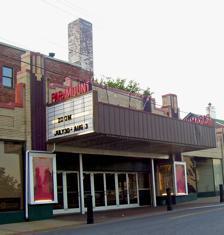
Building: Paramount Theatre (Middletown, New York)
Country: United States of America
Year built: 1930
Historic building in Middletown, New York This article relies largely or entirely on a single source . Relevant discussion may be found on the talk page . Please help improve this article by introducing  citations to additional sources . Find sources: "Paramount Theatre" Middletown, New York – news · newspapers · books · scholar · JSTOR ( March 2020 ) United States historic place Paramount Theatre U.S. National Register of Historic Places Paramount Theatre marquee in 2007 Location 17 South St., Middletown , NY Coordinates 41°26′44″N 74°25′16″W / 41.44556°N 74.42111°W / 41.44556; -74.42111 Built 1930 Architect Rapp and Rapp Architectural style Art Deco Website www .middletownparamount .com NRHP reference No. 02000136 Added to NRHP March 6, 2002 Theatre seating area Faux opera boxes Mighty Wurlitzer Theatre Pipe Organ The Paramount Theatre is a historic theater located at 17 South Street in Middletown , New York , United States. It was built in 1930 in an Art Deco style , a twin to the Paramount Theater in Peekskill , across the Hudson River . It was included in the National Register of Historic Places in 2002. Paramount-Publix Corporation (now Paramount Pictures ) built and opened the building on June 12, 1930, with a celebration that included a parade at noon, a musical performance by the Paramount Symphony Orchestra, and the first movie, The Big Pond , starring Maurice Chevalier and Claudette Colbert at 6 p.m. The feature film was preceded by a newsreel , a short film about Middletown and its citizens and a welcome film starring Buddy Rogers . Paramount-Publix sold the theater after the U.S. Supreme Court 's 1948 United States v. Paramount Pictures, Inc. decision, which required the movie studios to divest themselves of their theater chains. ABC , a successor corporation, owned the Paramount until 1973 when it sold it to Hallmark Releasing. After several other owners, it closed five years later. In 1979, the city took title when back taxes went unpaid. Two years later, the Arts Council of Orange County bought the building and renovated it into a performing arts center. An apron was added to the stage, and a pavilion on the back of the building provided dressing room space. It was reopened in 1985. The building was added to the National Register of Historic Places in 2002. The theatre hosts a variety acts and events, as well as art exhibits, lectures, civic fundraisers, dance recitals, business receptions, school theatre series, performing arts summer camp and some film features. The New York Theater Organ Society installed the Wurlitzer organ from the Clairidge Theater in Montclair , New Jersey . The Paramount's organ's original keyboard is now part of the organ at the Orpheum Theater in Phoenix , Arizona . The Hoboken International Film Festival takes place annually at the theater. References